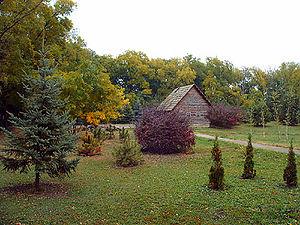
Banatsko Veliko Selo est une localité de Serbie située dans la province autonome de Voïvodine. Elle fait partie de la municipalité de Kikinda dans le district du Banat septentrional. Au recensement de 2011, elle comptait 2 525 habitants.